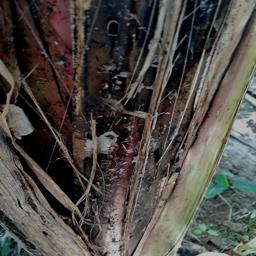
Label: BACTERIAL SOFT ROT